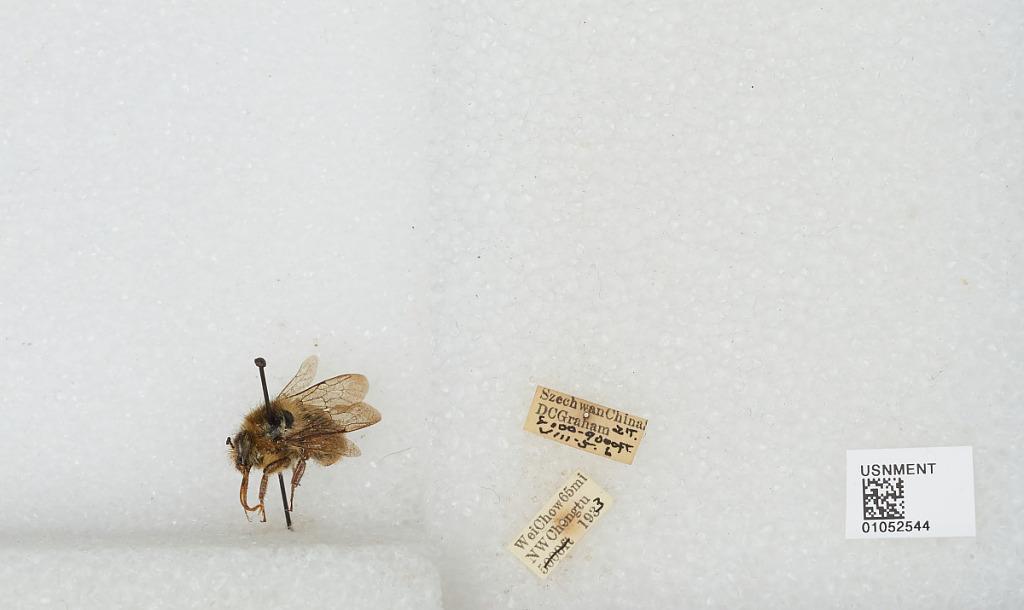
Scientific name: Bombus sp.
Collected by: D. Graham
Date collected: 1933-8-5
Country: China
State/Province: Sichuan
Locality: Wei Chow 65 miles NW Chengdu